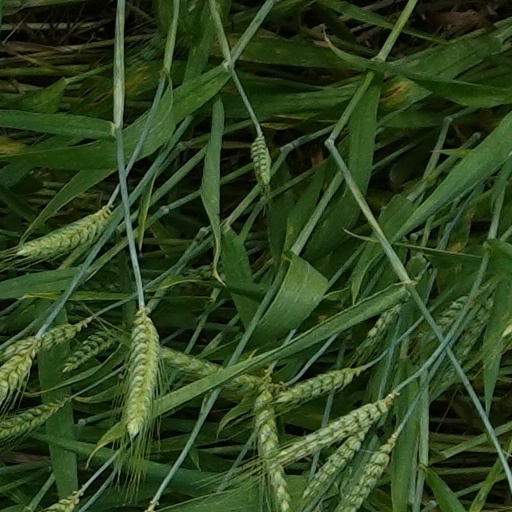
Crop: wheat